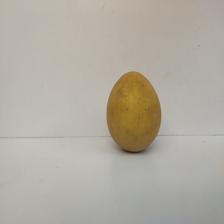
Size: Large